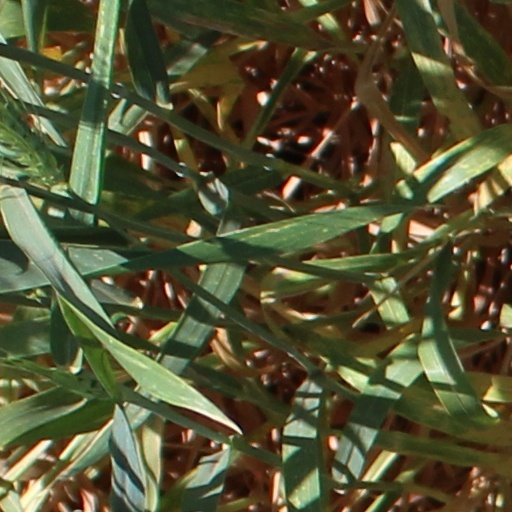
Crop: wheat